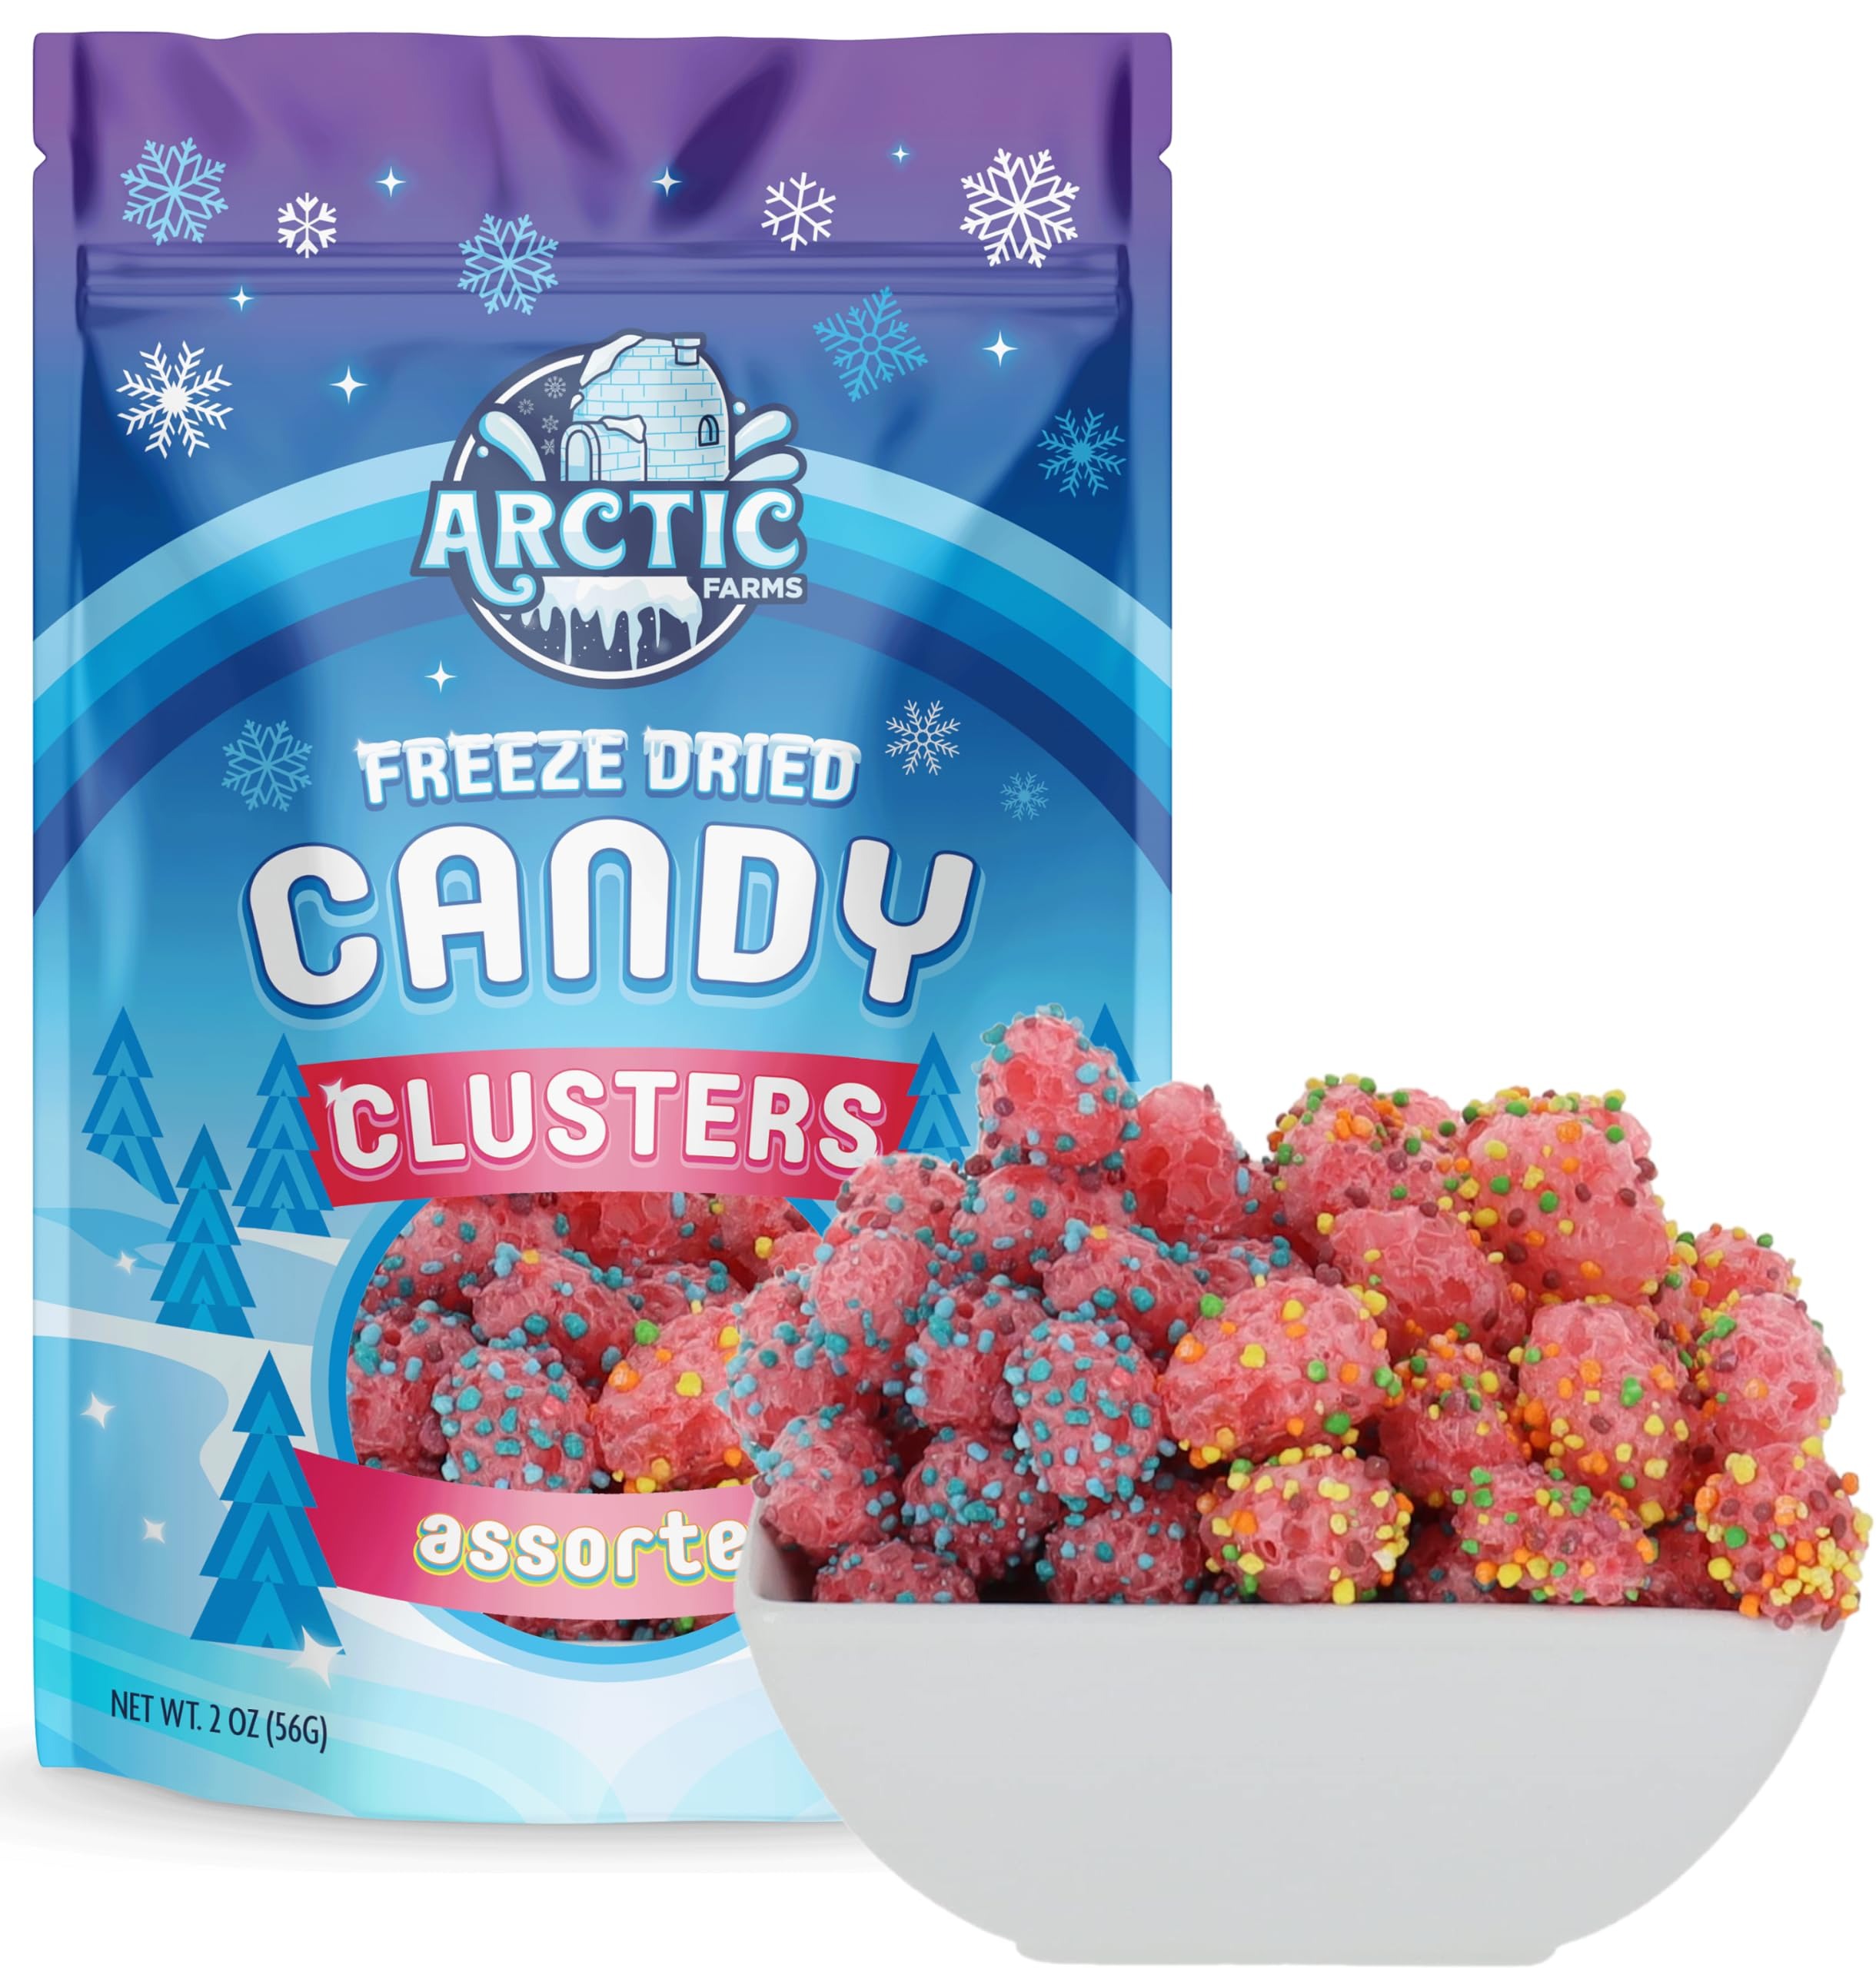
Item Name: Arctic Farms Freeze Dried Candy Clusters Candies 2oz Bagged and Boxed (Assorted Flavors)
Bullet Point 1: Freeze Dried Candy Crunchy Clusters
Bullet Point 2: Assorted Flavors: Rainbow and Very Berry.
Bullet Point 3: Quantity: Pack of 1.
Bullet Point 4: Net Weight: 2oz.
Bullet Point 5: Packaging: Candies come in resealable bag. The bag is double boxed to avoid damage during shipping.
Bullet Point 6: Satisfaction guaranteed!
Value: 2.0
Unit: Ounce

Price: 11.49